Tilgate Nature Centre

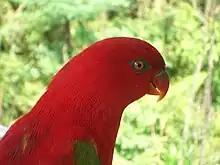
Chattering lory

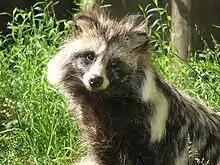
Raccoon Dogs from East Asia

In 2020, Tilgate Nature Centre received a Gold Star Award (Switch To A Reusable) for Sustainability and Zoostainability, from the British and Irish Association of Zoos and Aquariums (BIAZA).